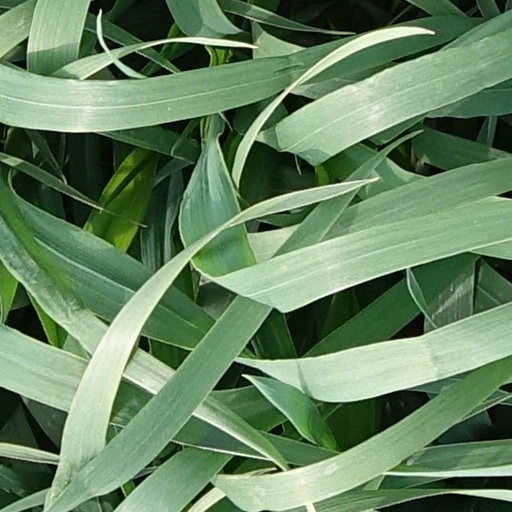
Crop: wheat